Hello Brother (1999 film)

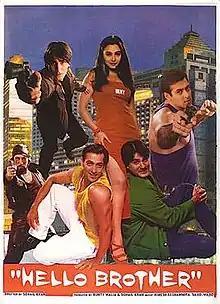
Theatrical release poster

Hello Brother is a 1999 Indian Hindi-language romantic fantasy comedy action film written and directed by Sohail Khan. It stars Khan's real-life elder brothers Salman Khan and Arbaaz Khan with Rani Mukerji and Shakti Kapoor. The film is an adaptation of 1992 Malayalam film "Aayushkalam" (itself adapted from the 1990 American films "Ghost" and "Heart Condition").